Take the Lead

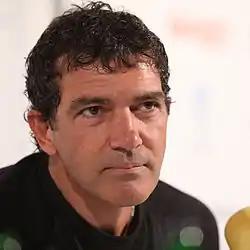
Banderas had no interest in doing the film at first. He wasn't even bothered to read the script.

Banderas initially turned the producers down; not even bothering to read the script. The thought of ballroom dancing sounded "so cheesy", and he felt the film didn't have much of a story. He said to his agent: "nah, I don't want to do this", but after much persuasion, he agreed to meet with the producers; giving them a chance to at least "explain what" they were "trying to do". Once they showed Banderas a documentary on Pierre Dulaine, he said he "loved" it.